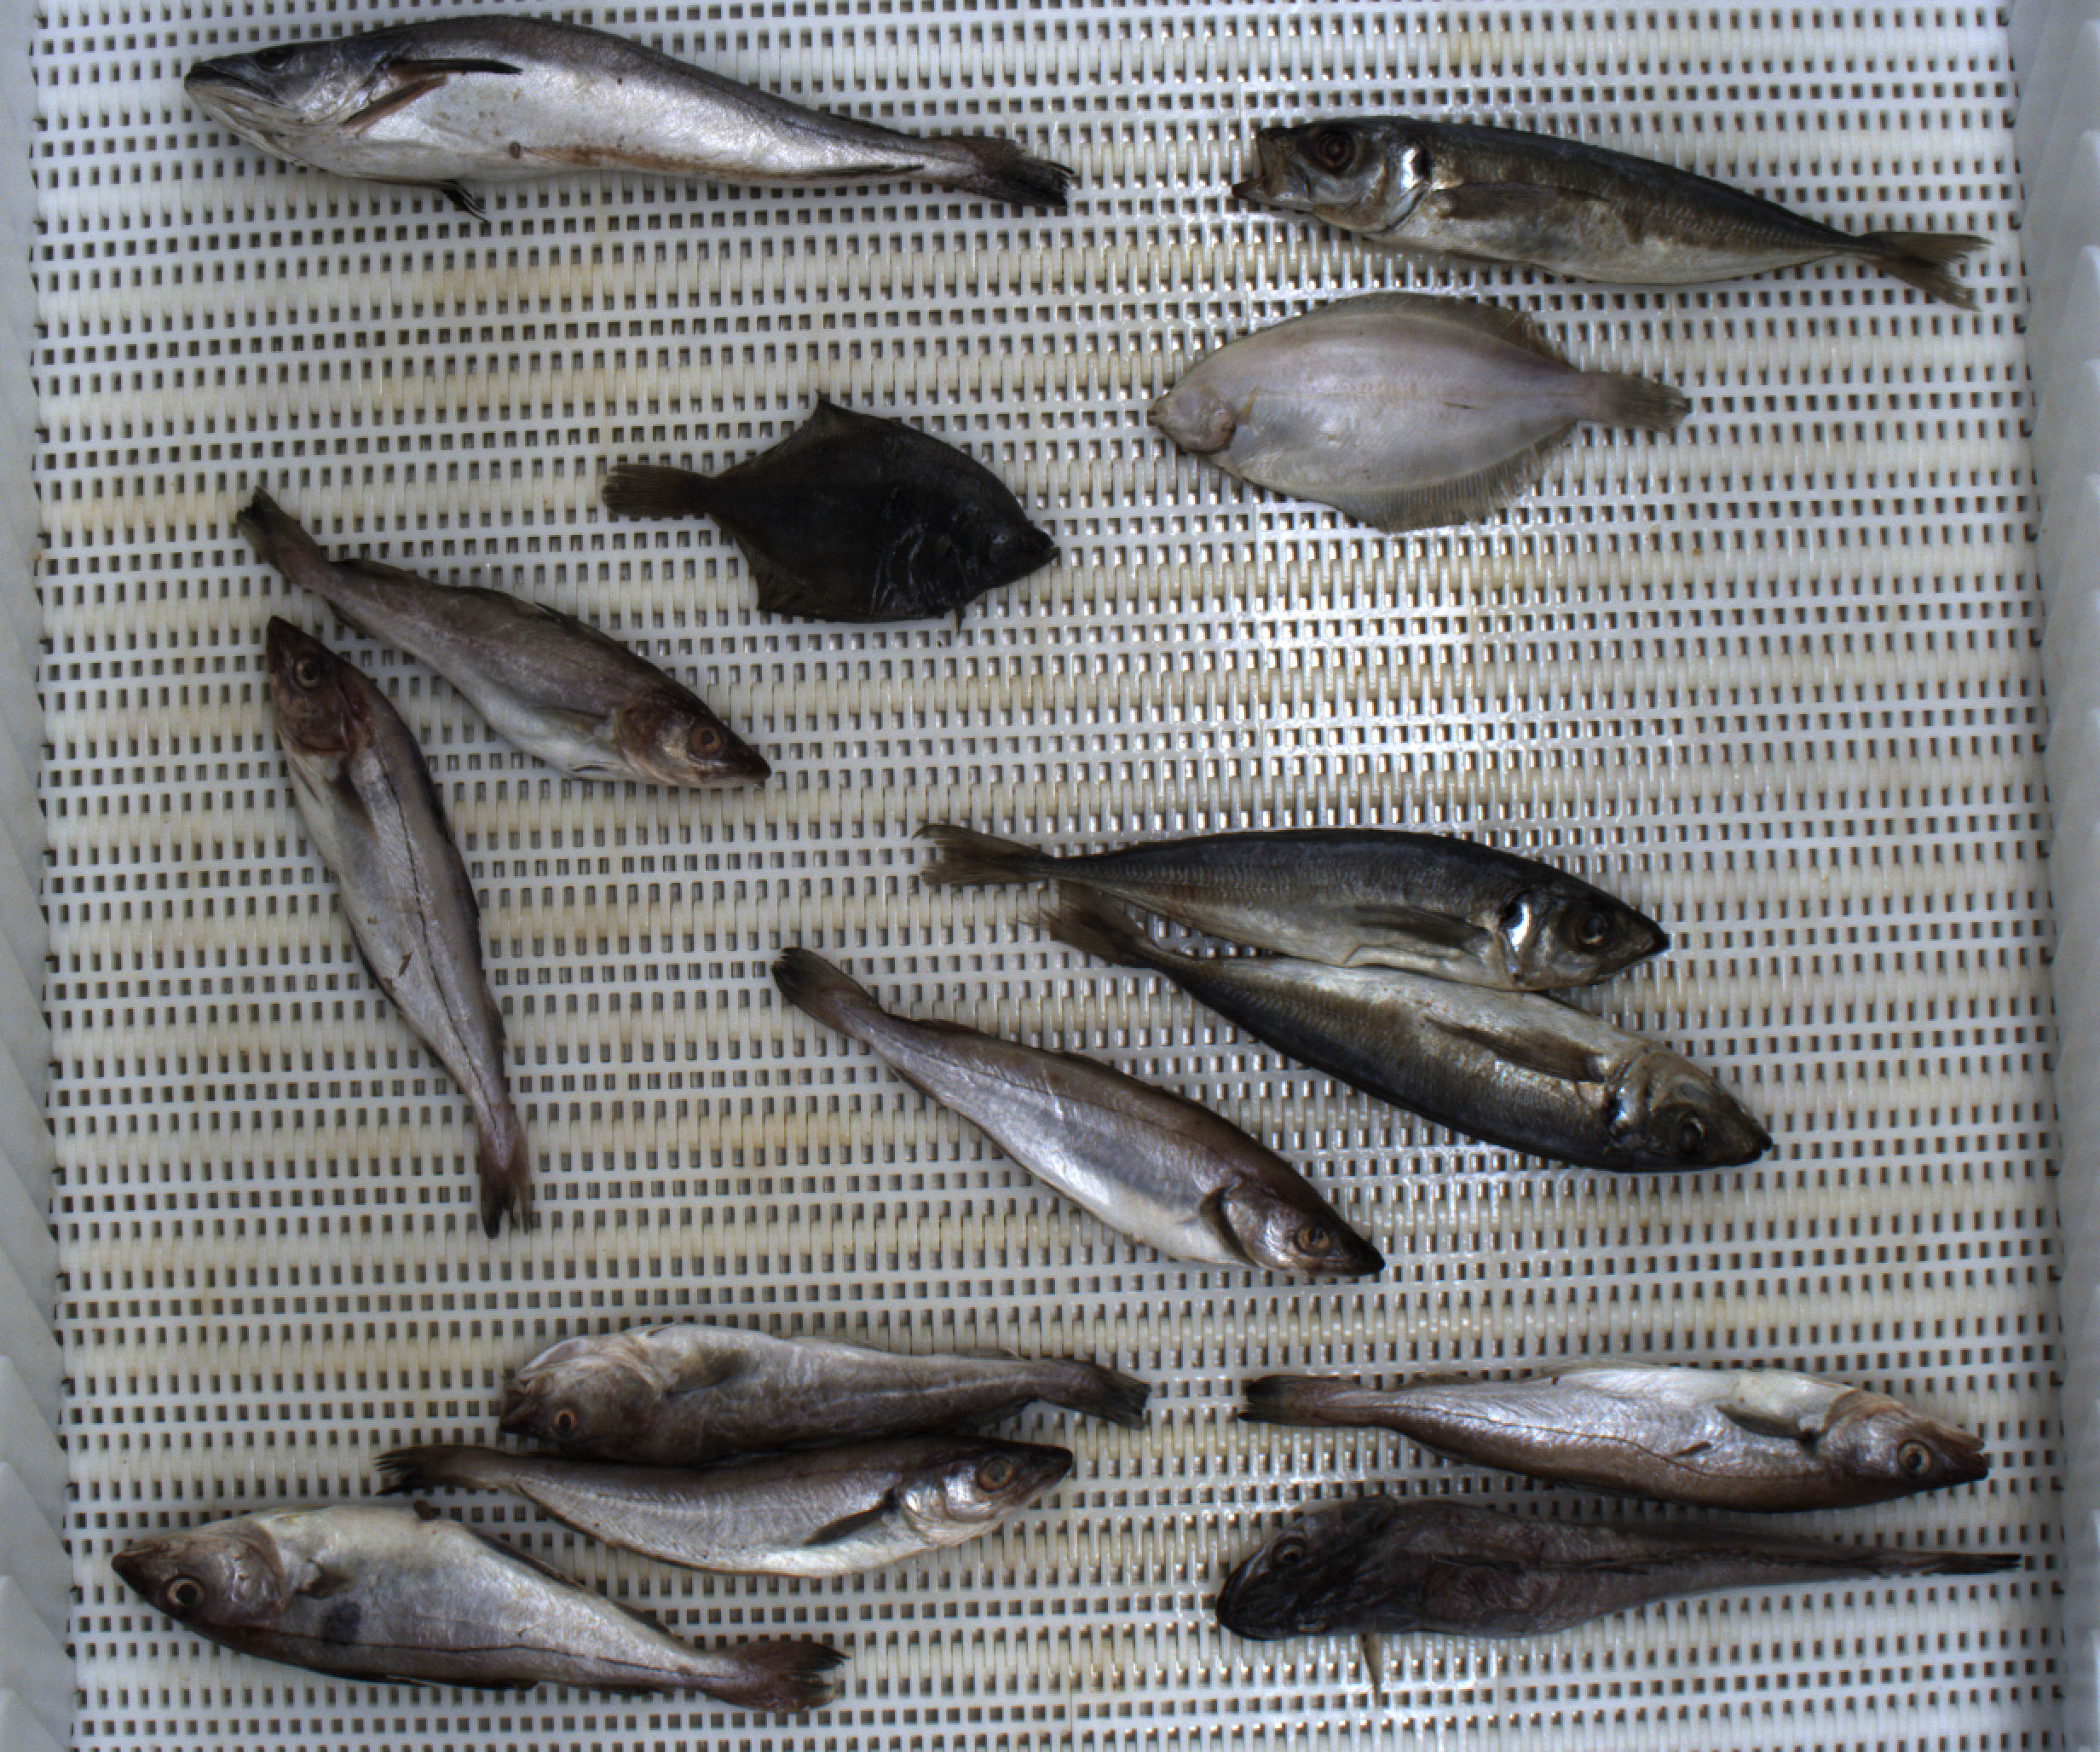
Total fish: 14
Cod: 2
Haddock: 2
Whiting: 3
Hake: 2
Horse mackerel: 3
Saithe: 0
Other: 2